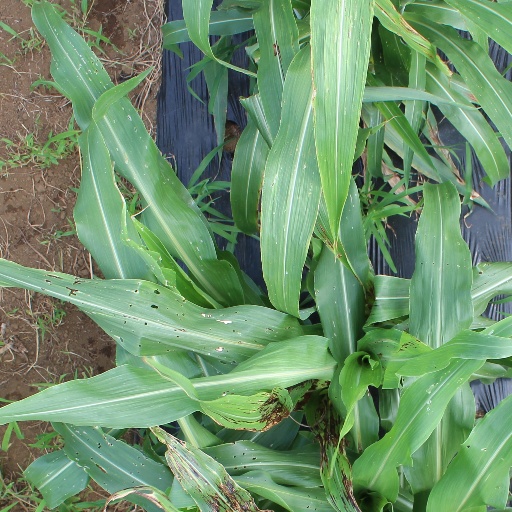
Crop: sorghum